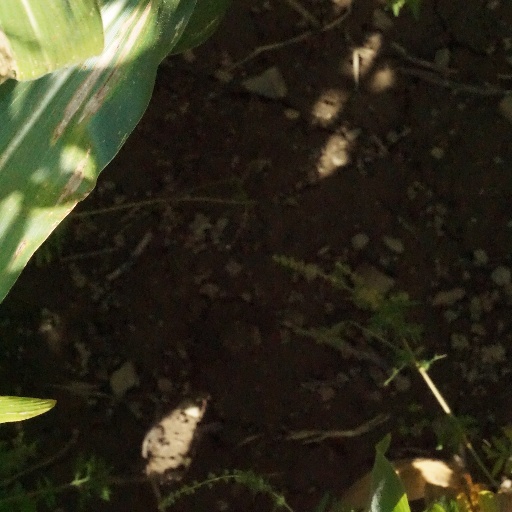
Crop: maize; corn